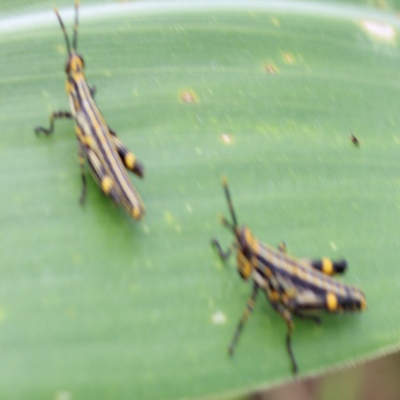
Crop: Maize
Condition: grasshoper